Chinese folk religion

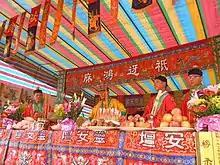
Folk ritual masters conducting a ceremony

The Chinese traditional concept of "bao ying" ("reciprocity", "retribution" or "judgement"), is inscribed in the cosmological view of an ordered world, in which all manifestations of being have an allotted span ("shu") and destiny, and are rewarded according to the moral-cosmic quality of their actions. It determines fate, as written in Zhou texts: "on the doer of good, heaven sends down all blessings, and on the doer of evil, he sends down all calamities".